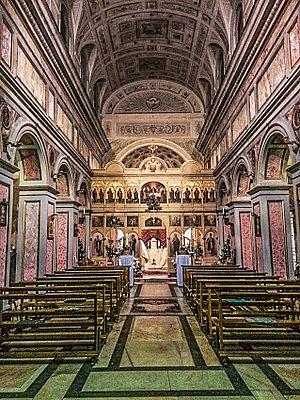
San Salvatore alle Coppelle est une église de Rome située sur la Piazza della Coppelle, dans le rione Sant'Eustachio. Une bulle du pape Honorius III, de 1222, appelle l'église de Cupellis et dans un catalogue d'églises du XVIᵉ siècle, fait référence à un marché « de fabricants de barils » qui existait dans les environs.